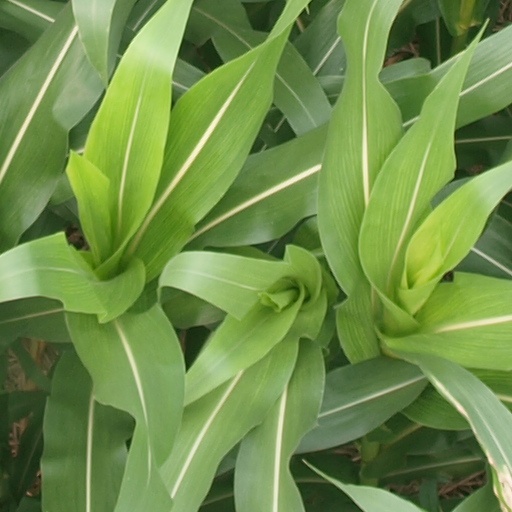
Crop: maize; corn